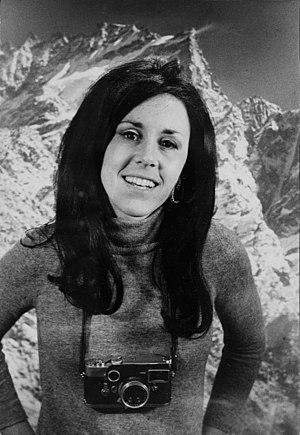
Photographe des Etats-Unis.
Alice S. Kandell est une pédo-psychiatre, auteure, photographe et collectionneuse d'art américaine intéressée par la culture himalayenne. Elle a travaillé de 1965 à 1979 dans l'état indien de Sikkim comme photographe, en retirant des photos en noir et blanc ainsi qu'environ 15 000 photographies en couleur.